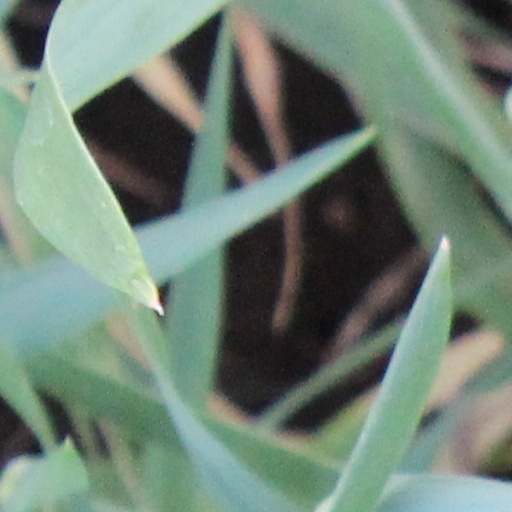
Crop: wheat